Carlisle Fort (Ohio)

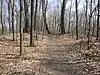
Trail leading to the gateway of Carlisle Fort.

The site was not included in Squier and Davis's 1848 survey of "Ancient Monuments of the Mississippi Valley", even though it was mapped in 1835 by a physician named Samuel H. Binkley. Binkley and C. E. Blossom of the "Miamisburg Bulletin" surveyed the site again in 1875. The site was also surveyed in 1885 by J. P. MacLean, and in 1994 by Robert Connolly.